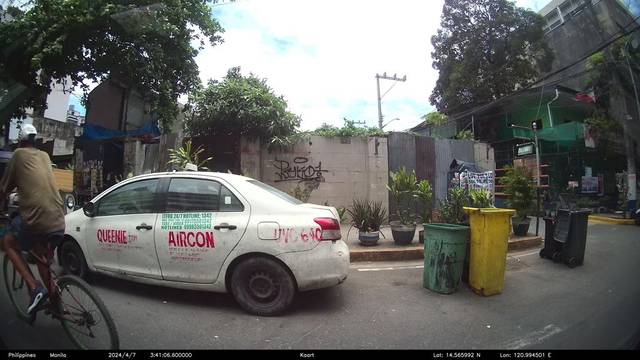
Region: Philippines
Coordinates: 14.566, 120.995